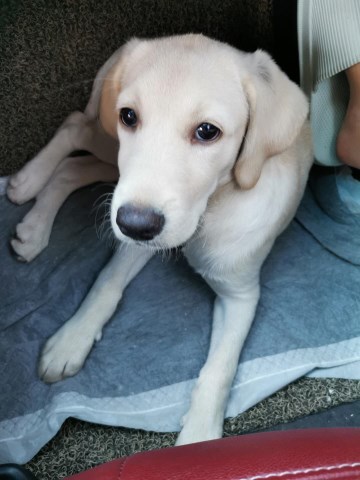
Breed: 3580-n000122-Labrador_retriever